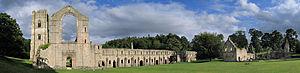
Les ruines de l'Abbaye de Fountains vues de l'ouest, en regardant vers l'est et le sud. Cette abbaye située au nord du Yorkshire, en Angleterre, a été fondée en 1132 et fut utilisée jusqu'en 1539. Image panoramique issue de l'assemblage de photos originales prises le 27 aout 2005.
L'abbaye de Fountains dans le Yorkshire du Nord à 3 km au SO de Ripon, est une ancienne abbaye cistercienne aujourd'hui en ruine, fondée en 1132 dans la vallée boisée de la petite rivière Skell. L'abbaye de Fountains est l'un des principaux établissements cisterciens et l'un des mieux préservés en Angleterre. Elle appartient au National Trust. Elle est inscrite au patrimoine mondial de l'UNESCO avec le parc de Studley Royal qui lui est adjacent.